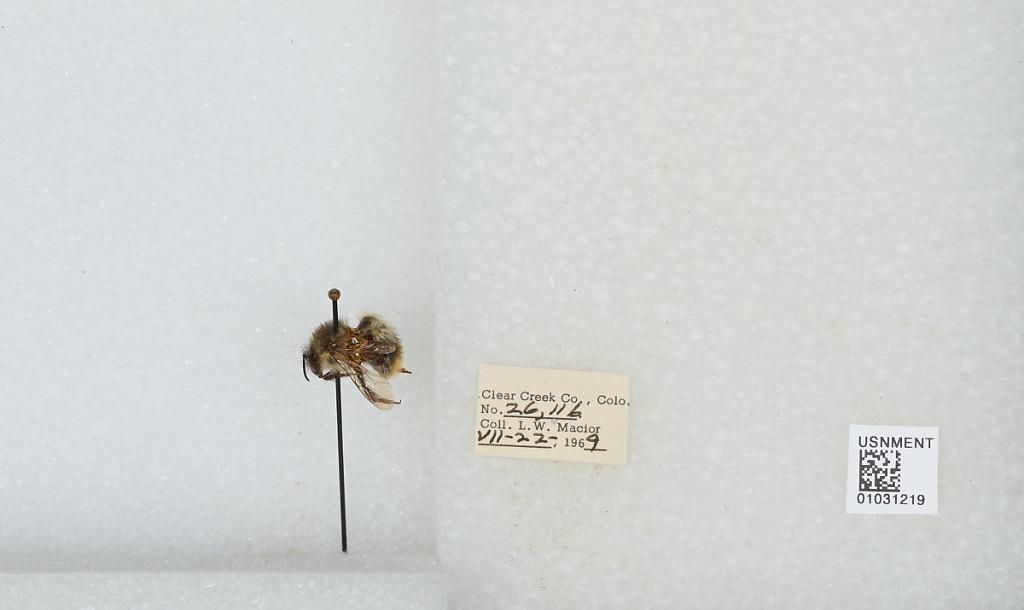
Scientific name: Bombus (Pyrobombus) mixtus Cresson
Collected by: L. Macior
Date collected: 1969-7-22
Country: United States
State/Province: Colorado
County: Clear Creek
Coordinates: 39.6958, -105.725